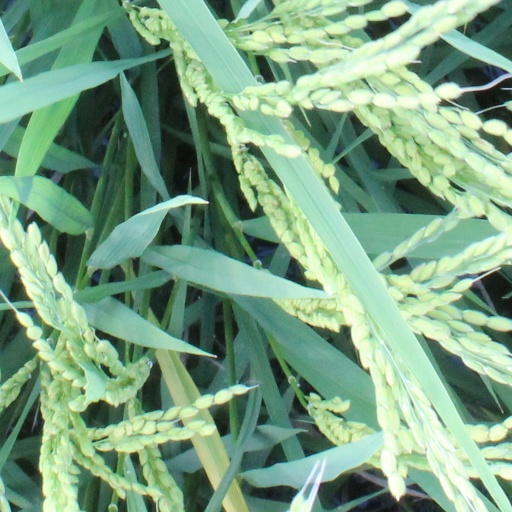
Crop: rice